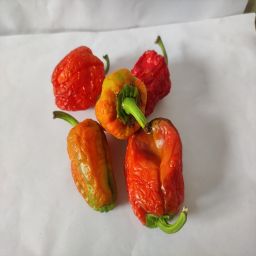
Crop: Bell Pepper
Quality: Dried